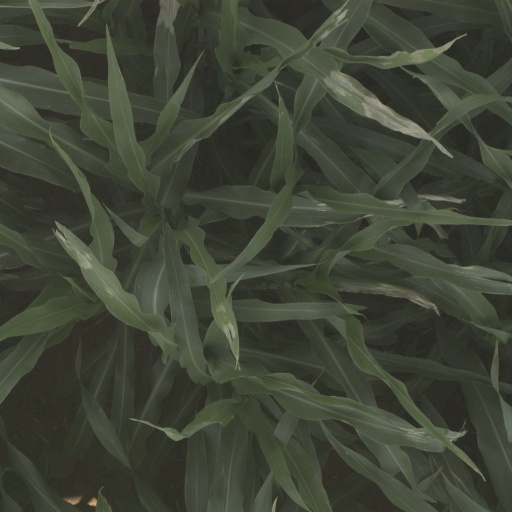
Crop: sorghum